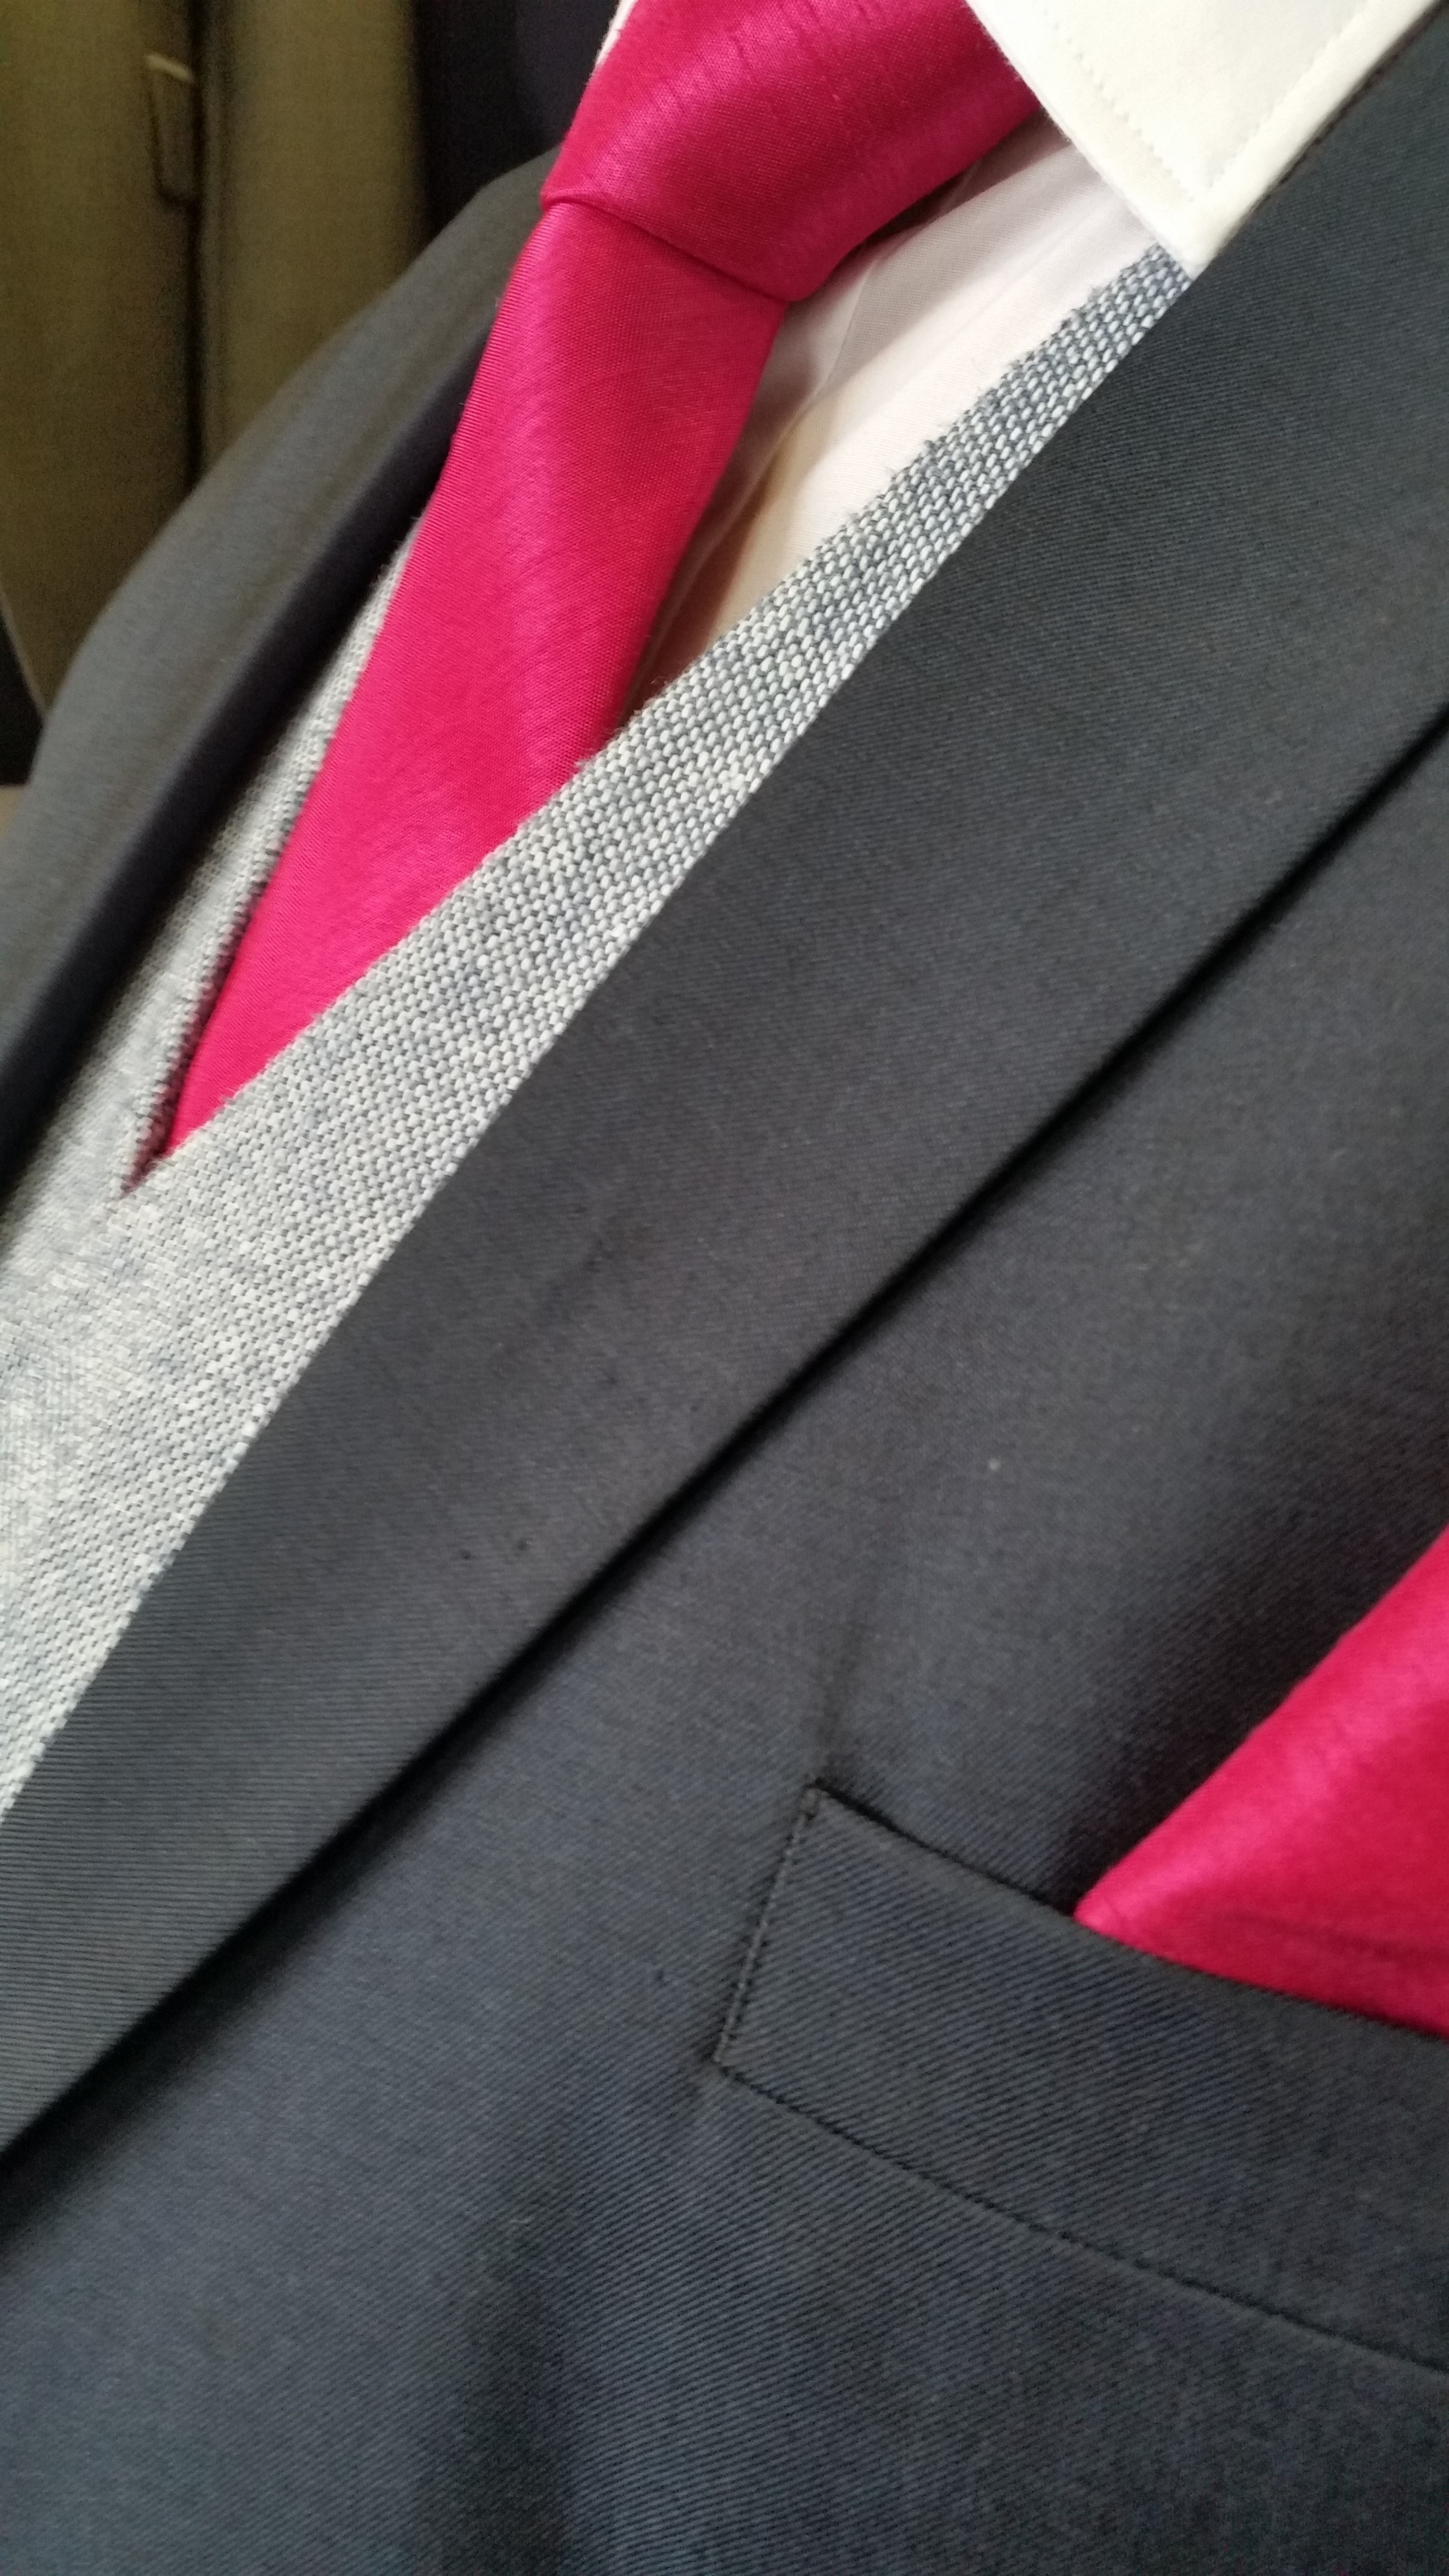
man, suit, leather, raspberry, male, red, fashion, clothing, pink, wedding, jacket, outerwear, brand, tuxedo, details, style, magenta, zipper, elegance, businessman, pocket, waistcoat, fashionable, handkerchief, formal wear